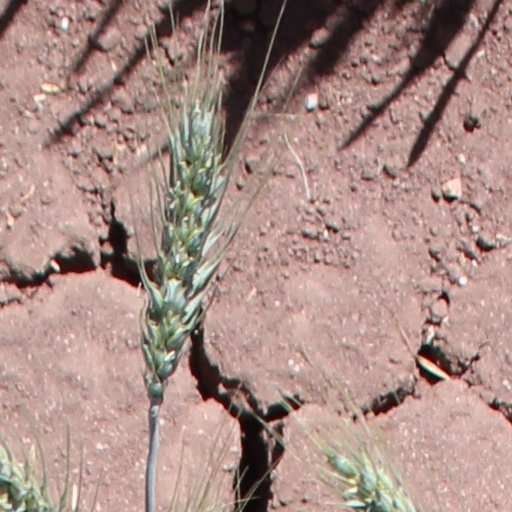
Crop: wheat